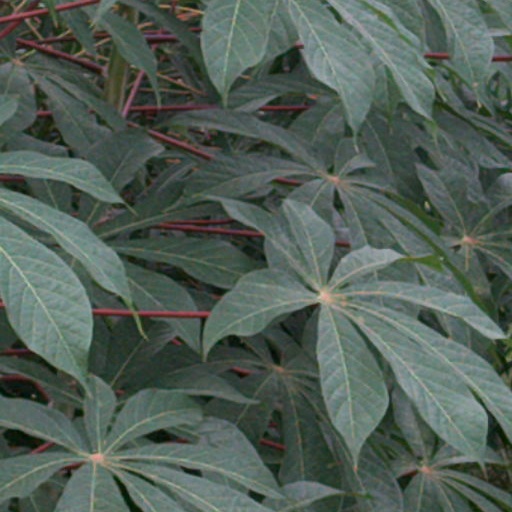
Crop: cassava